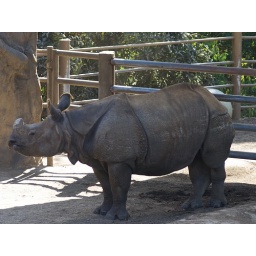
This guy came over from the wild animal park the bus tour lady said.